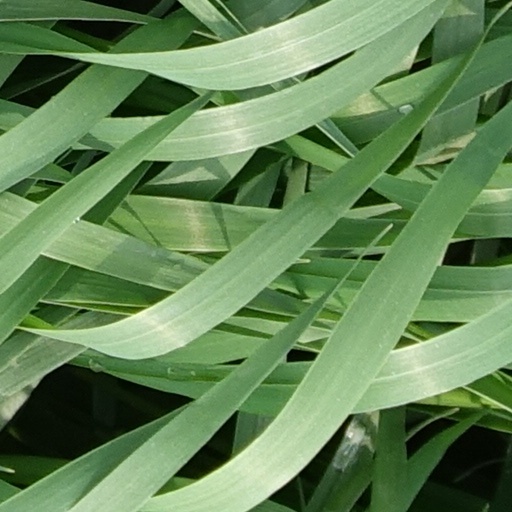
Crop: wheat